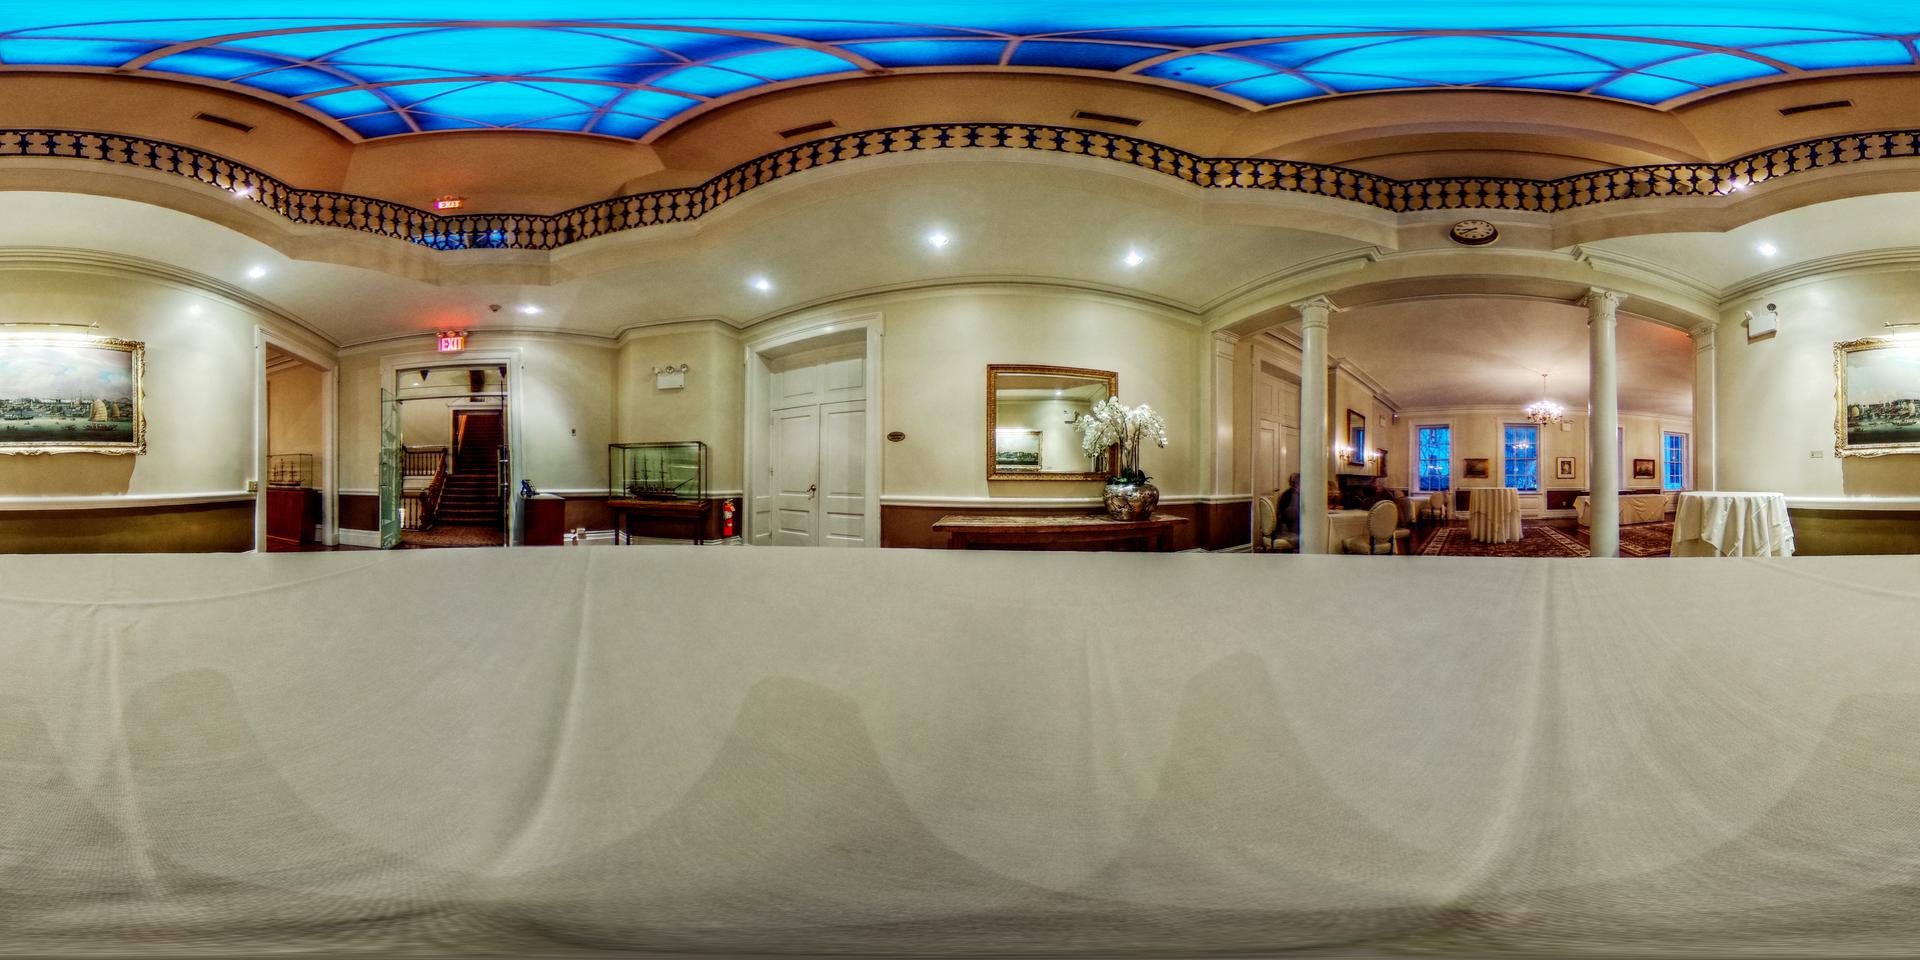
Referred object: the vase with white flowers on the table

Referred object: the silver vase with white orchids